Kincasslagh

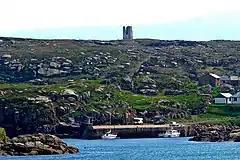
Kincasslagh Peninsula and pier

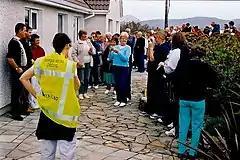
Fans meeting Daniel O'Donnell at his annual 'tea party', at his mother's residence in Kincasslagh

The Irish and official name for Kincasslagh is "Cionn Caslach" or "Ceann Caslach", which means head of the small inlet. Due to its status as a Gaeltacht village, all roadsigns to and in the village itself are in the Irish language.